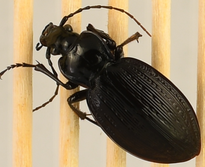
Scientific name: Carabus goryi
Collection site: Mountain Lake Biological Station NEON (MLBS), plot MLBS_009